Izu no odoriko (1954 film)

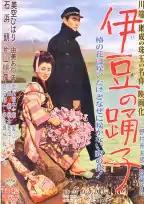
Japanese movie poster

is a 1954 black-and-white Japanese film directed by Yoshitaro Nomura.